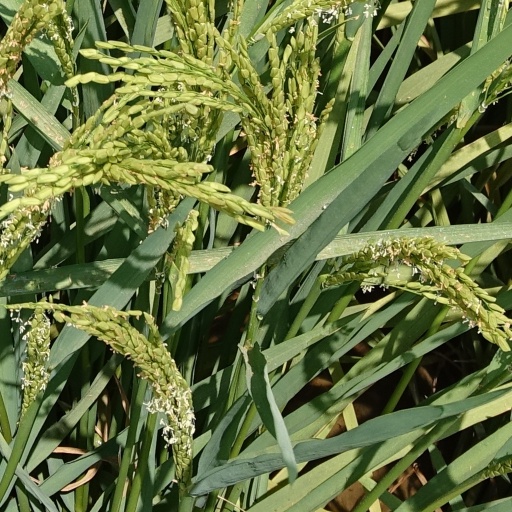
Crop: rice